Liberty Weekend

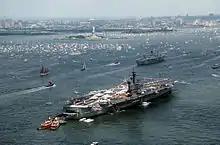
Operation Sail

On the morning of July 4, 1986, the battleships and sailing ships of old took part in a naval revue down the Hudson River, including the largest flotilla of tall ships to assemble in modern history. Reagan viewed the ships from . He described the ships as a personification of freedom and liberty: